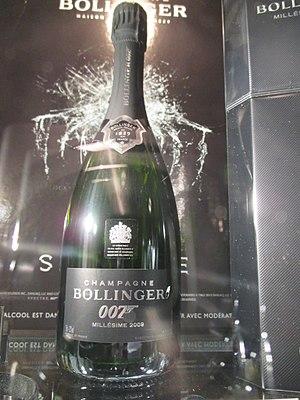
Champagne Bollinger cuvée spéciale 007
James Bond [ d͡ʒeɪmz bɒnd], également connu par son matricule 007, est un personnage de fiction créé en 1953 par l'écrivain et ancien espion britannique Ian Fleming dans le roman Casino Royale.